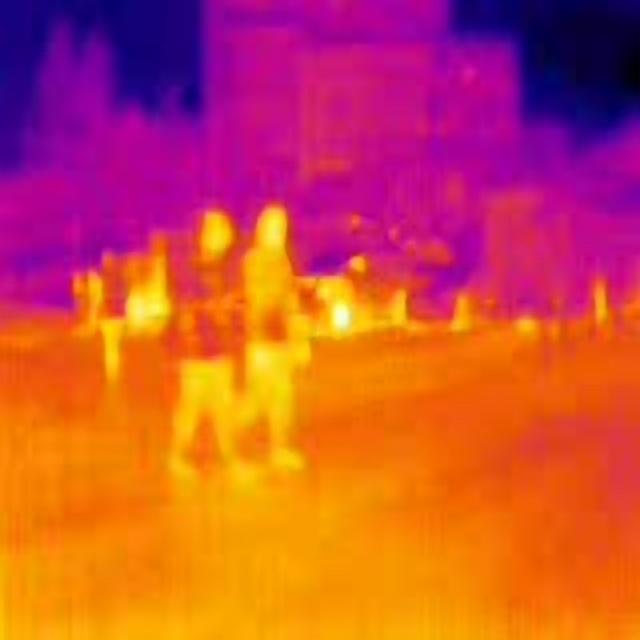
Detected objects:
label: person
label: person
label: person